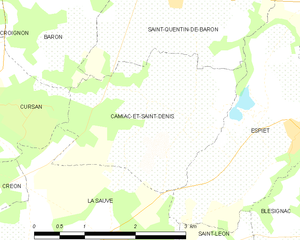
Camiac-et-Saint-Denis est une commune du Sud-Ouest de la France, située dans le département de la Gironde, en région Nouvelle-Aquitaine.